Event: Typhoon Ruby
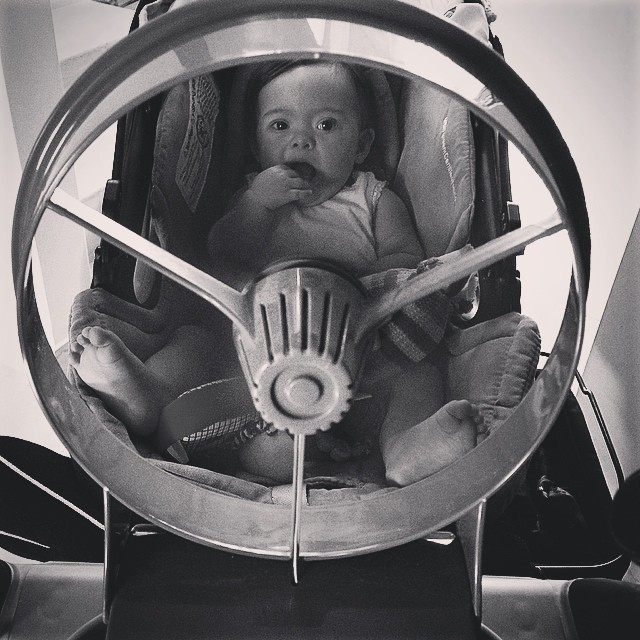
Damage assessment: no_damage